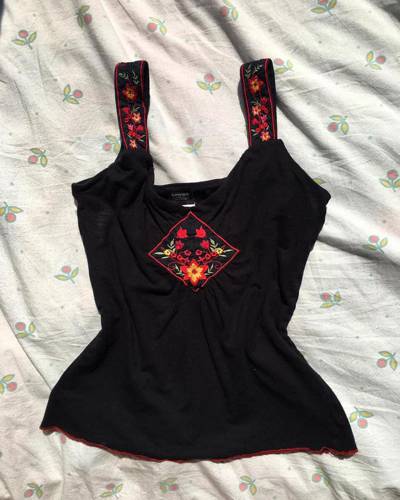
Waste category: clothes